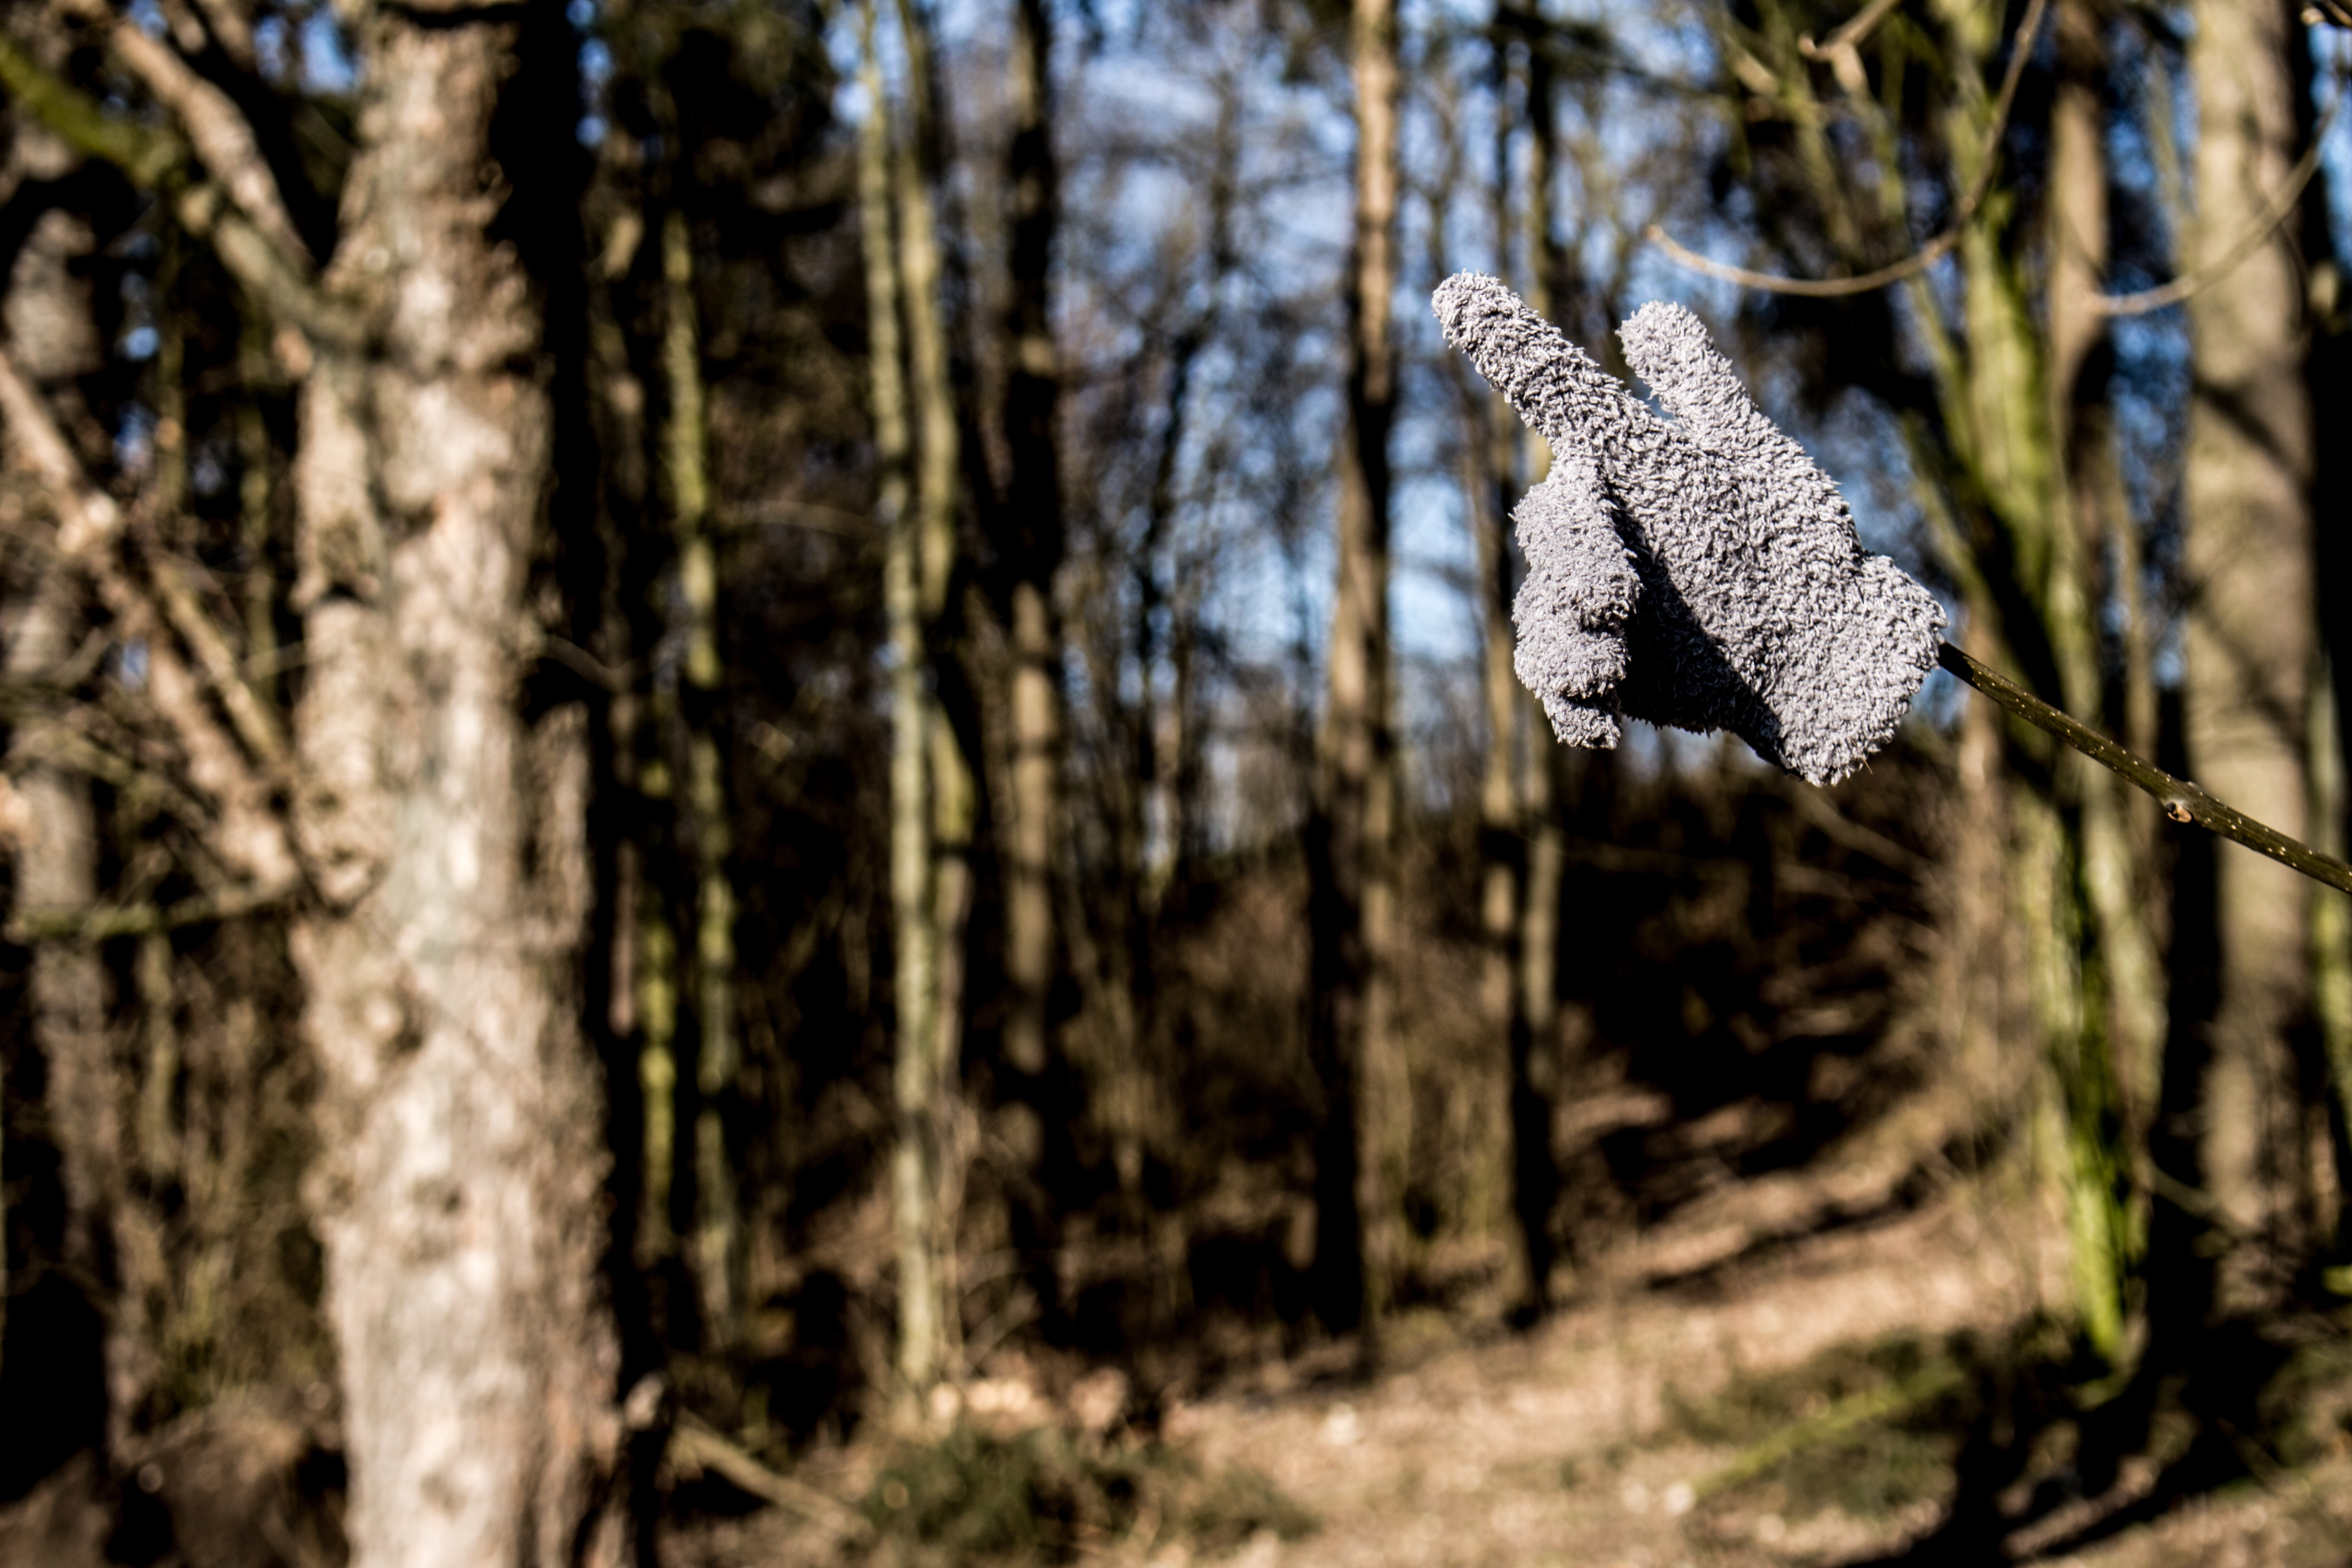
tree, nature, forest, branch, winter, plant, glove, leaf, trunk, wildlife, autumn, season, fauna, detail, woodland, habitat, natural environment, woody plant